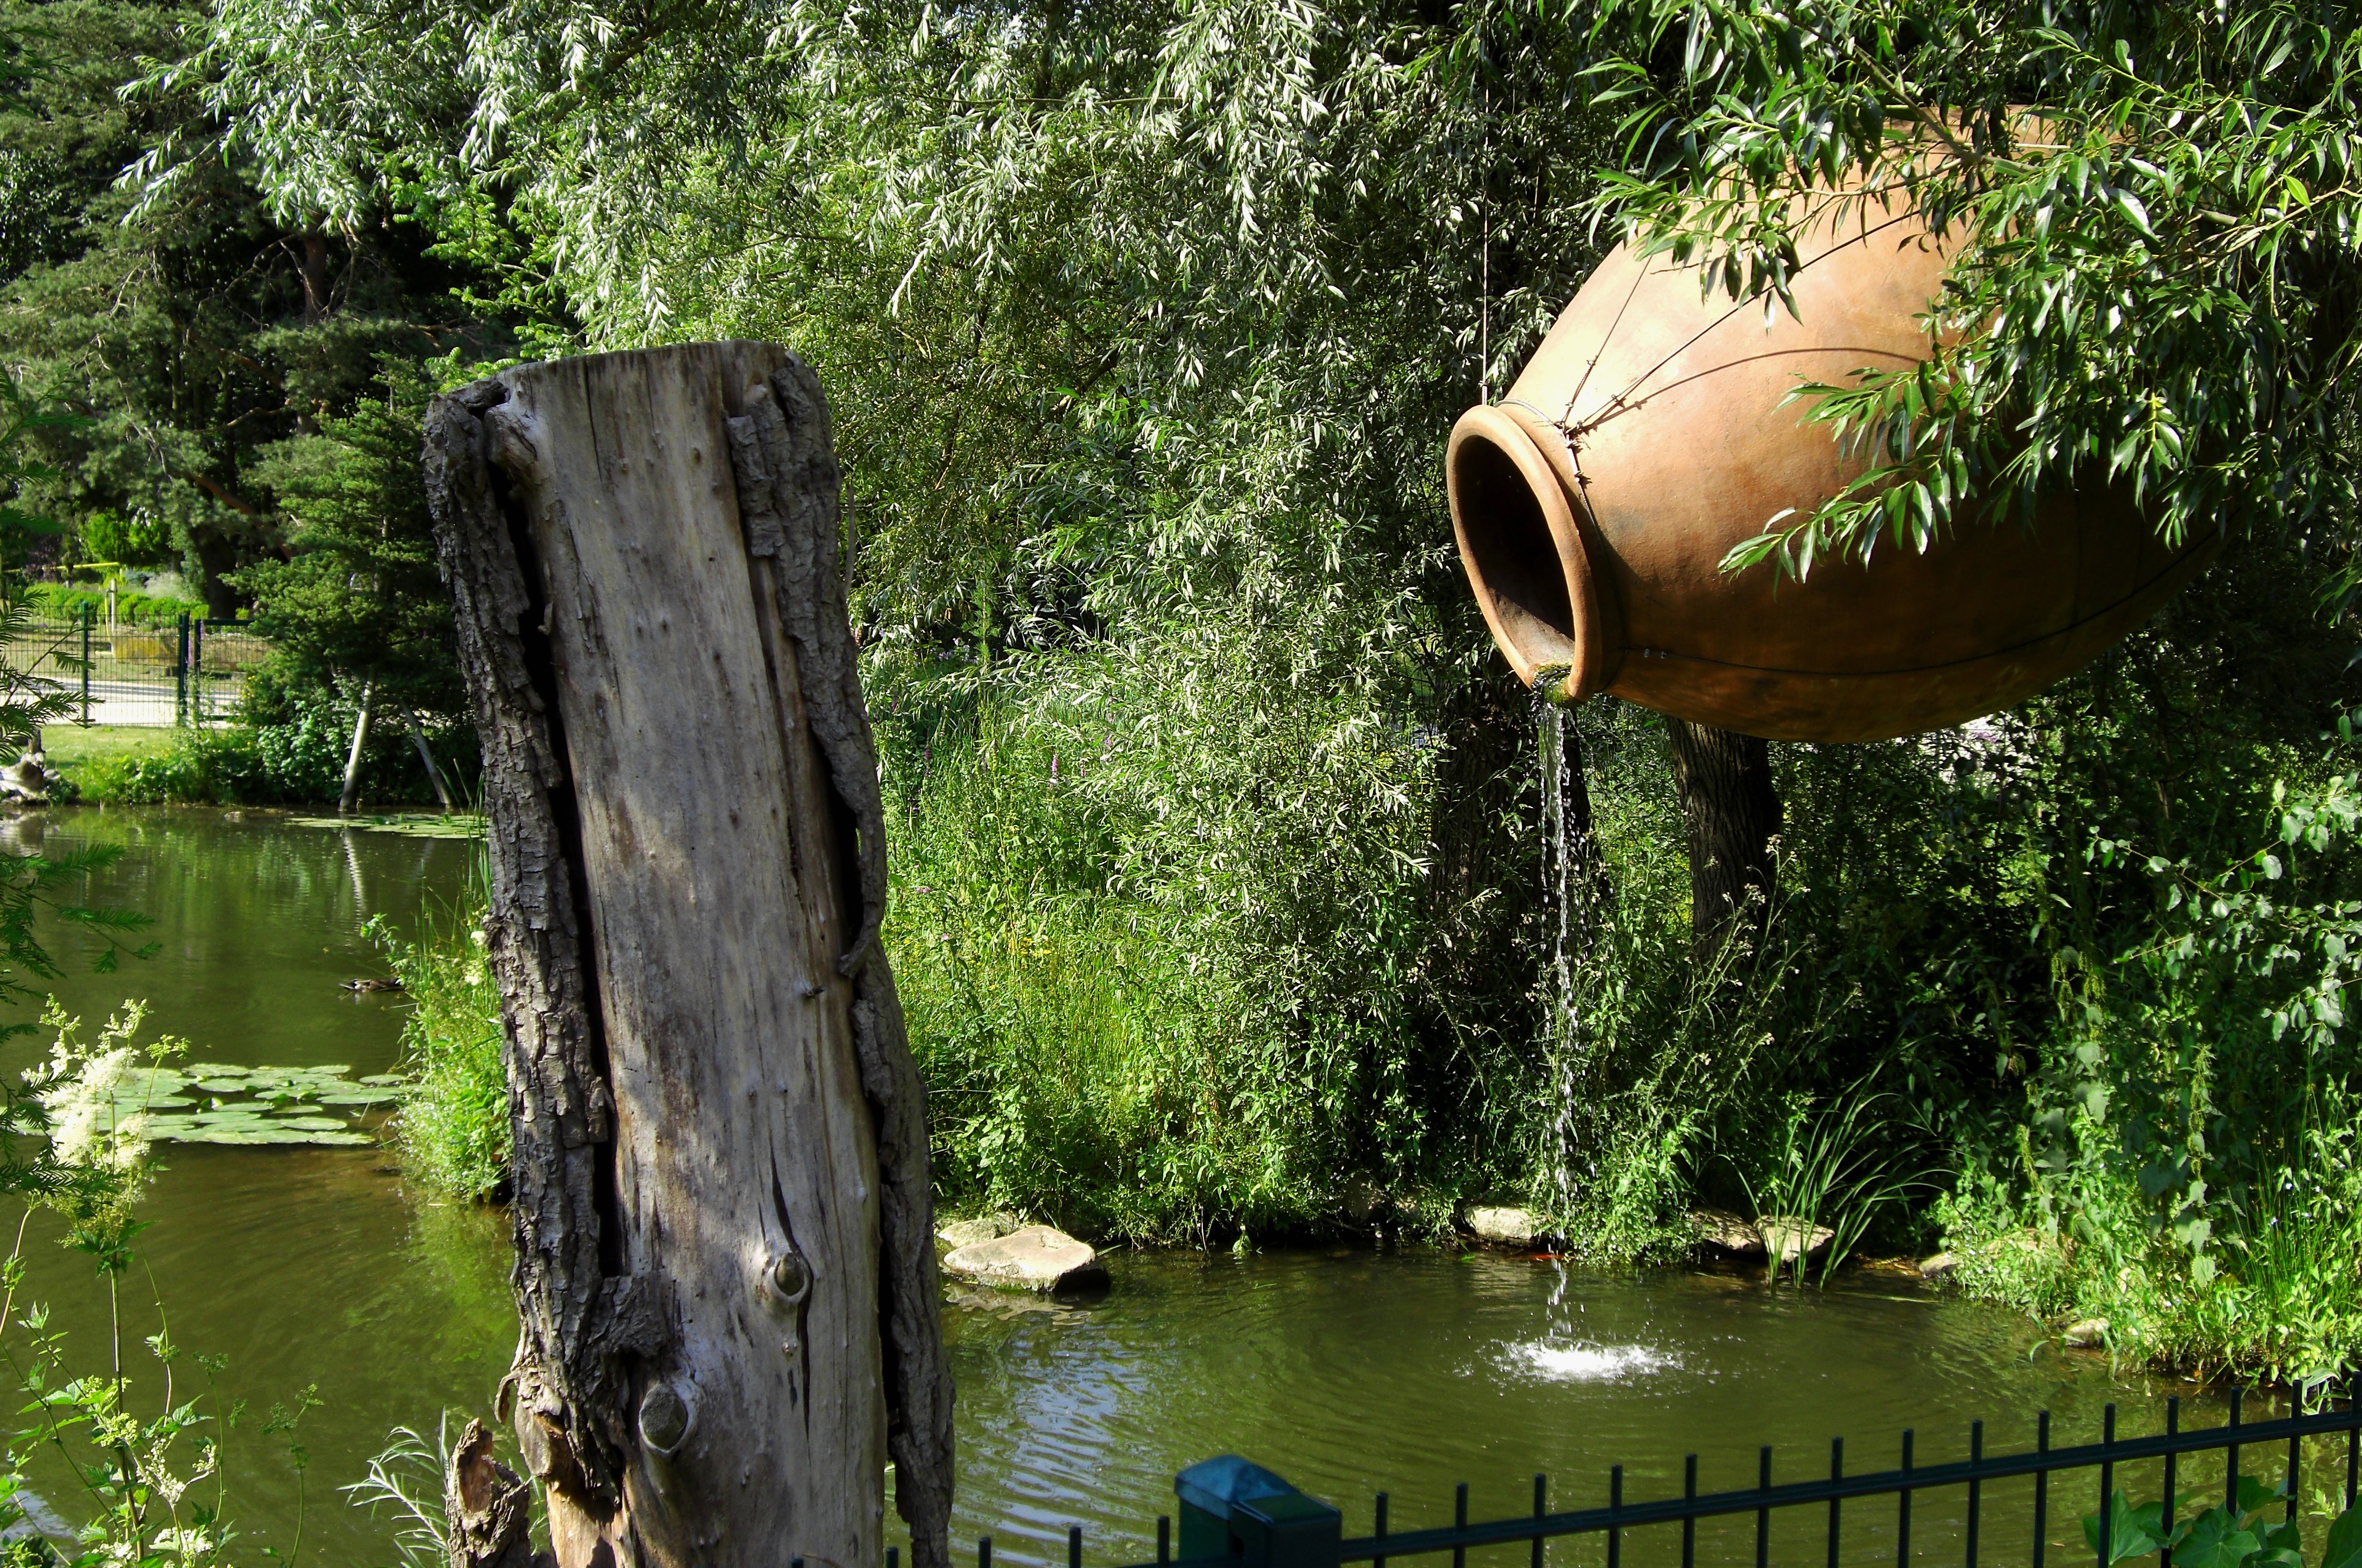
tree, water, nature, forest, grass, flower, river, pond, wildlife, zoo, green, reflection, vessel, jungle, park, botany, garden, rainforest, habitat, water feature, woody plant